Religion in Albania

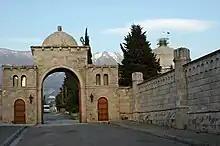
World Headquarters of the Bektashi in Tirana

Islam was first introduced to Albania in the 15th century after the Ottoman conquest of the area. It is the largest religion in the country, nominally representing 50,67 % of the total population (Sunni Muslims, Bektashians and Non-denominational Muslims) according to the 2023 Census in Albania. One of the major legacies of nearly five centuries of Ottoman rule was that the majority of Albanians had converted to Islam. Therefore, the nation emerged as a Muslim-majority country after Albania's independence in November 1912.